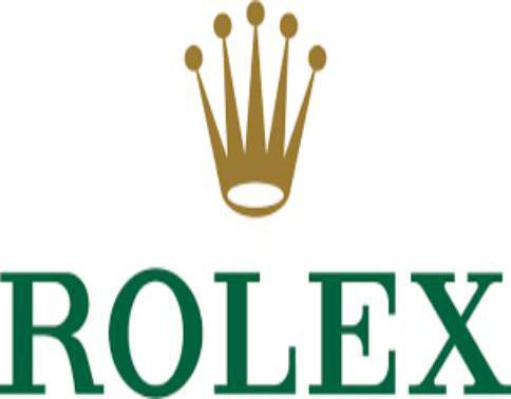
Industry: Clothes